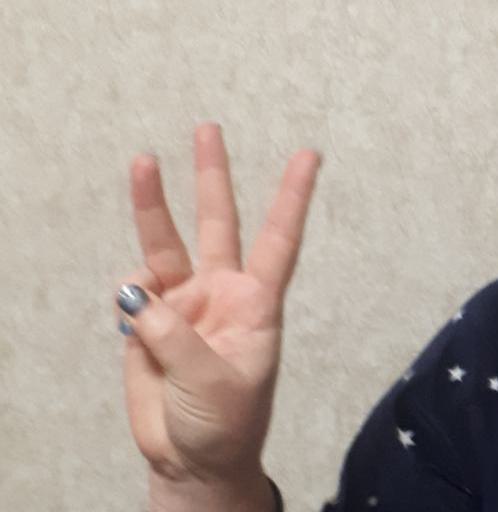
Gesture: three